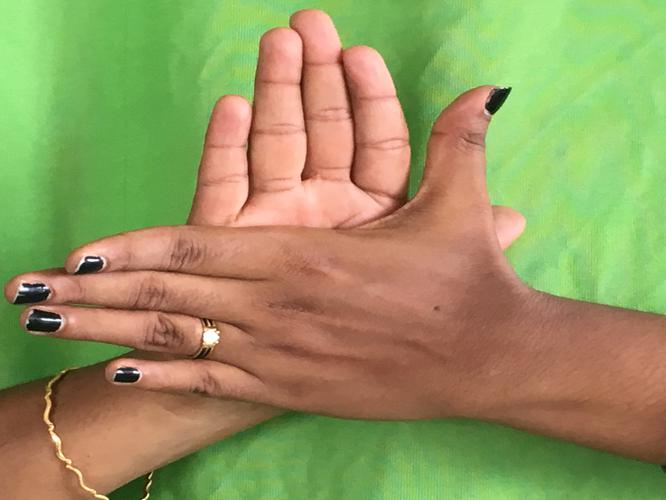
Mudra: Chakra
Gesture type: double_hand